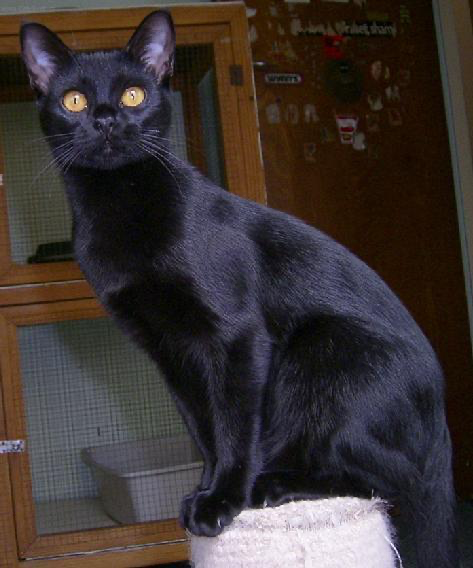
Animal: cat
Breed: Bombay